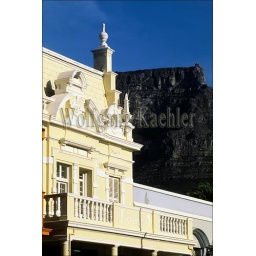
South africa, cape town, dutch colonial architecture, table mountain in background